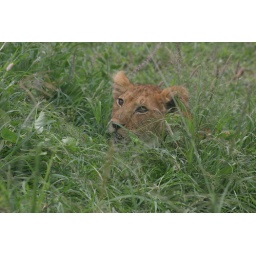
lion cub hiding in grass